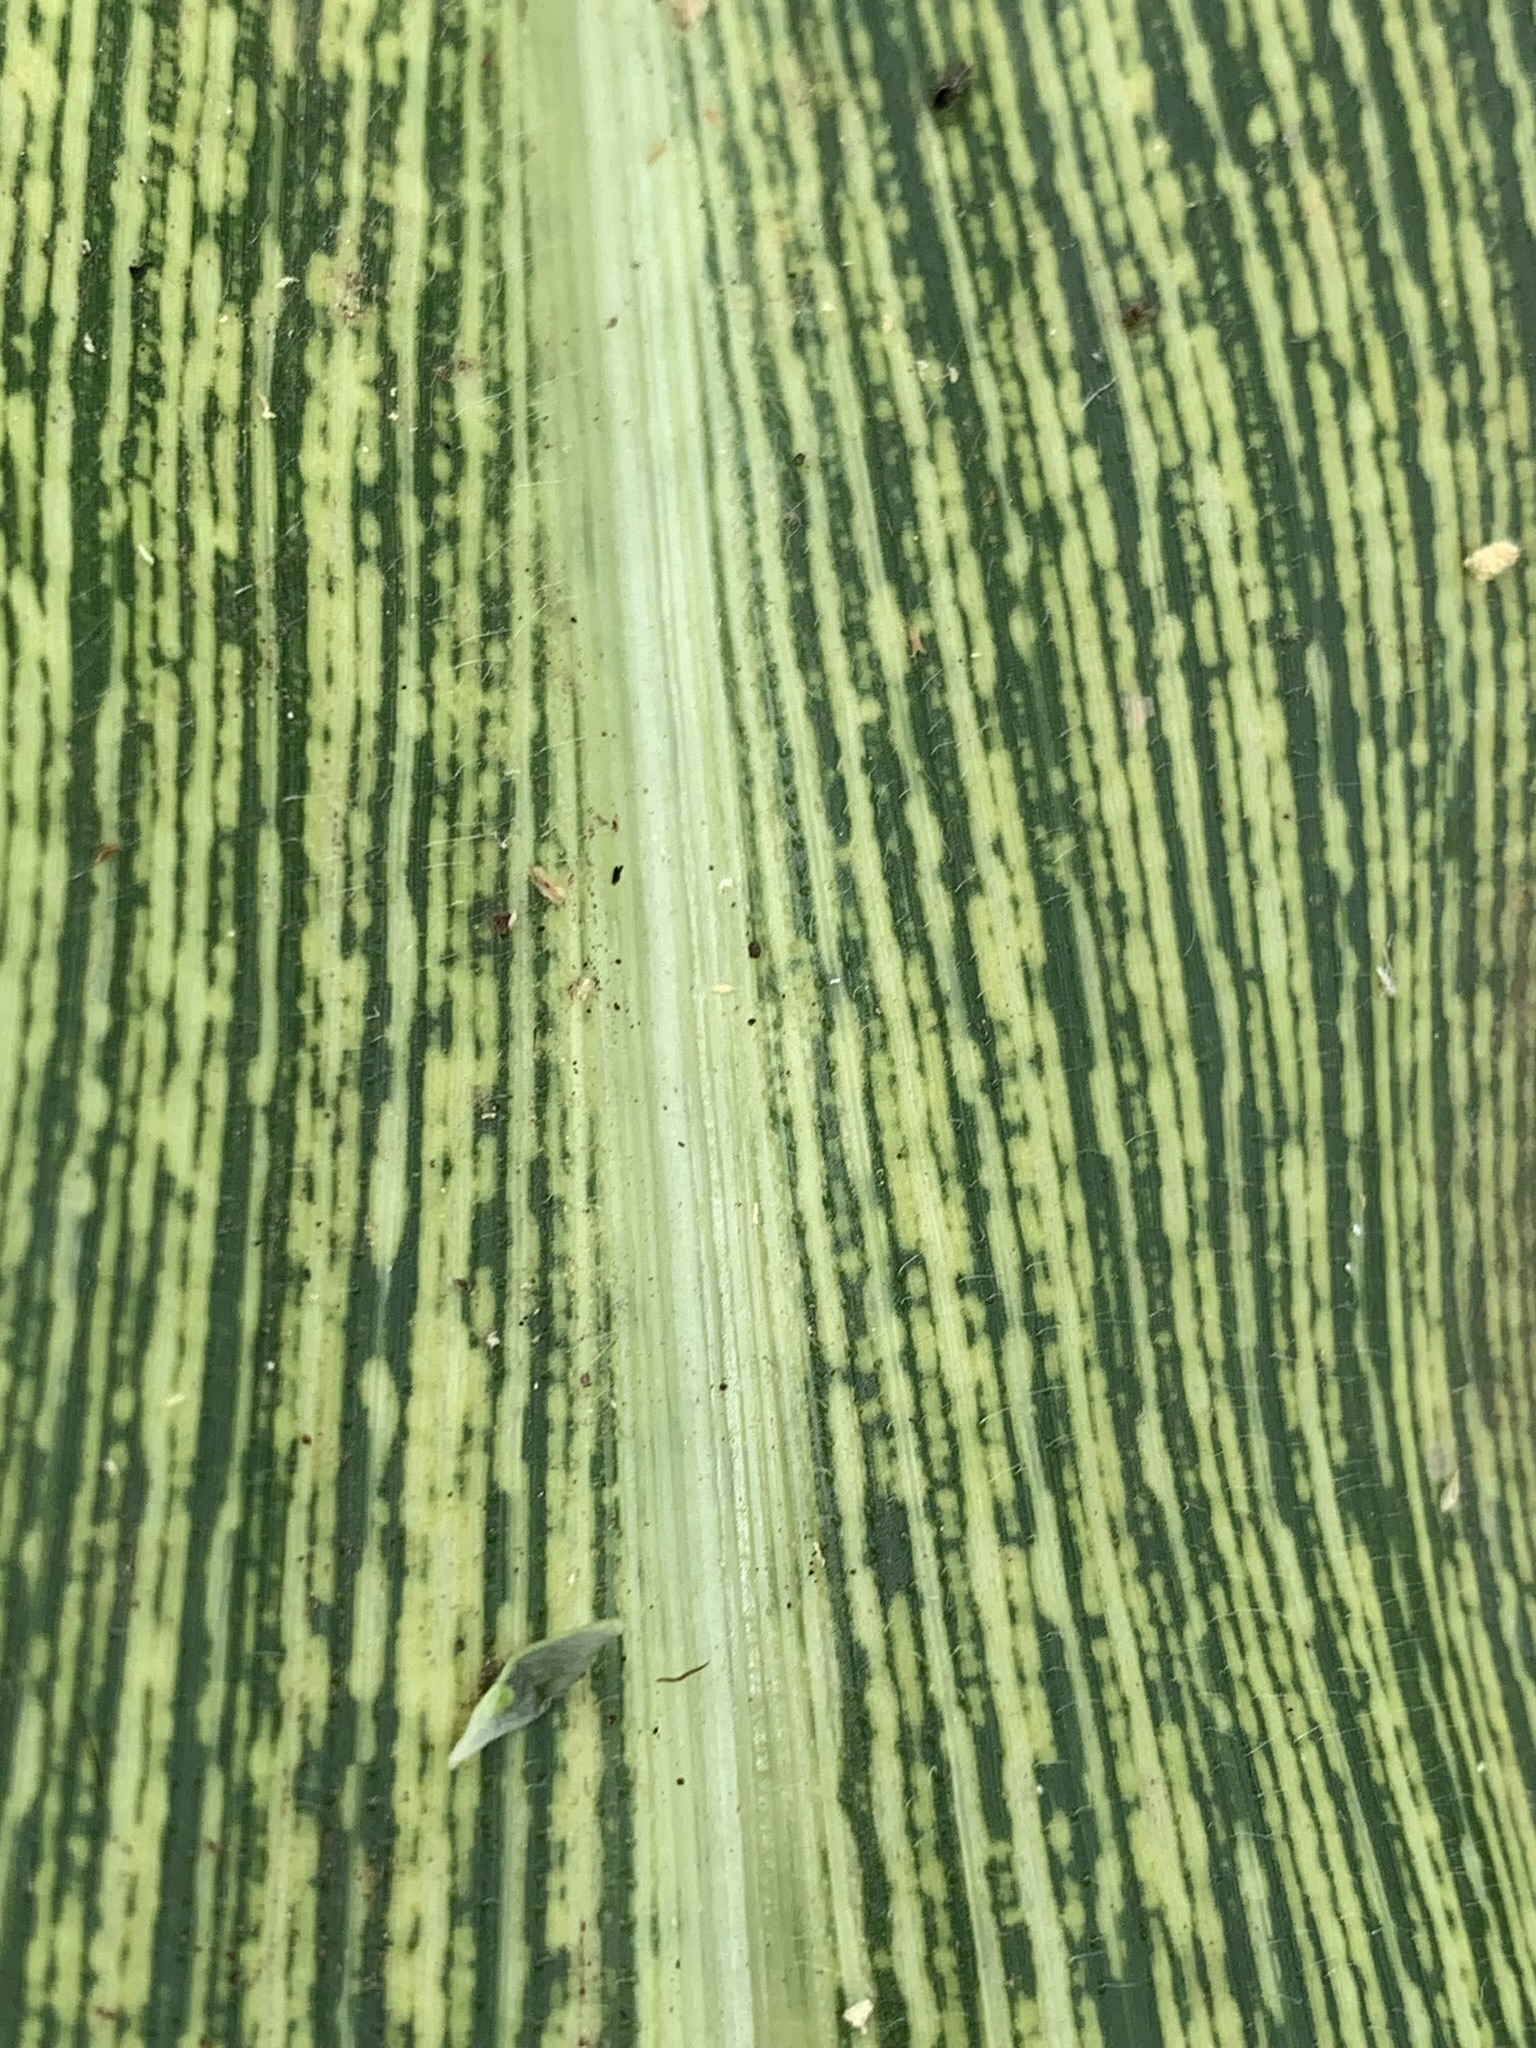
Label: MSV